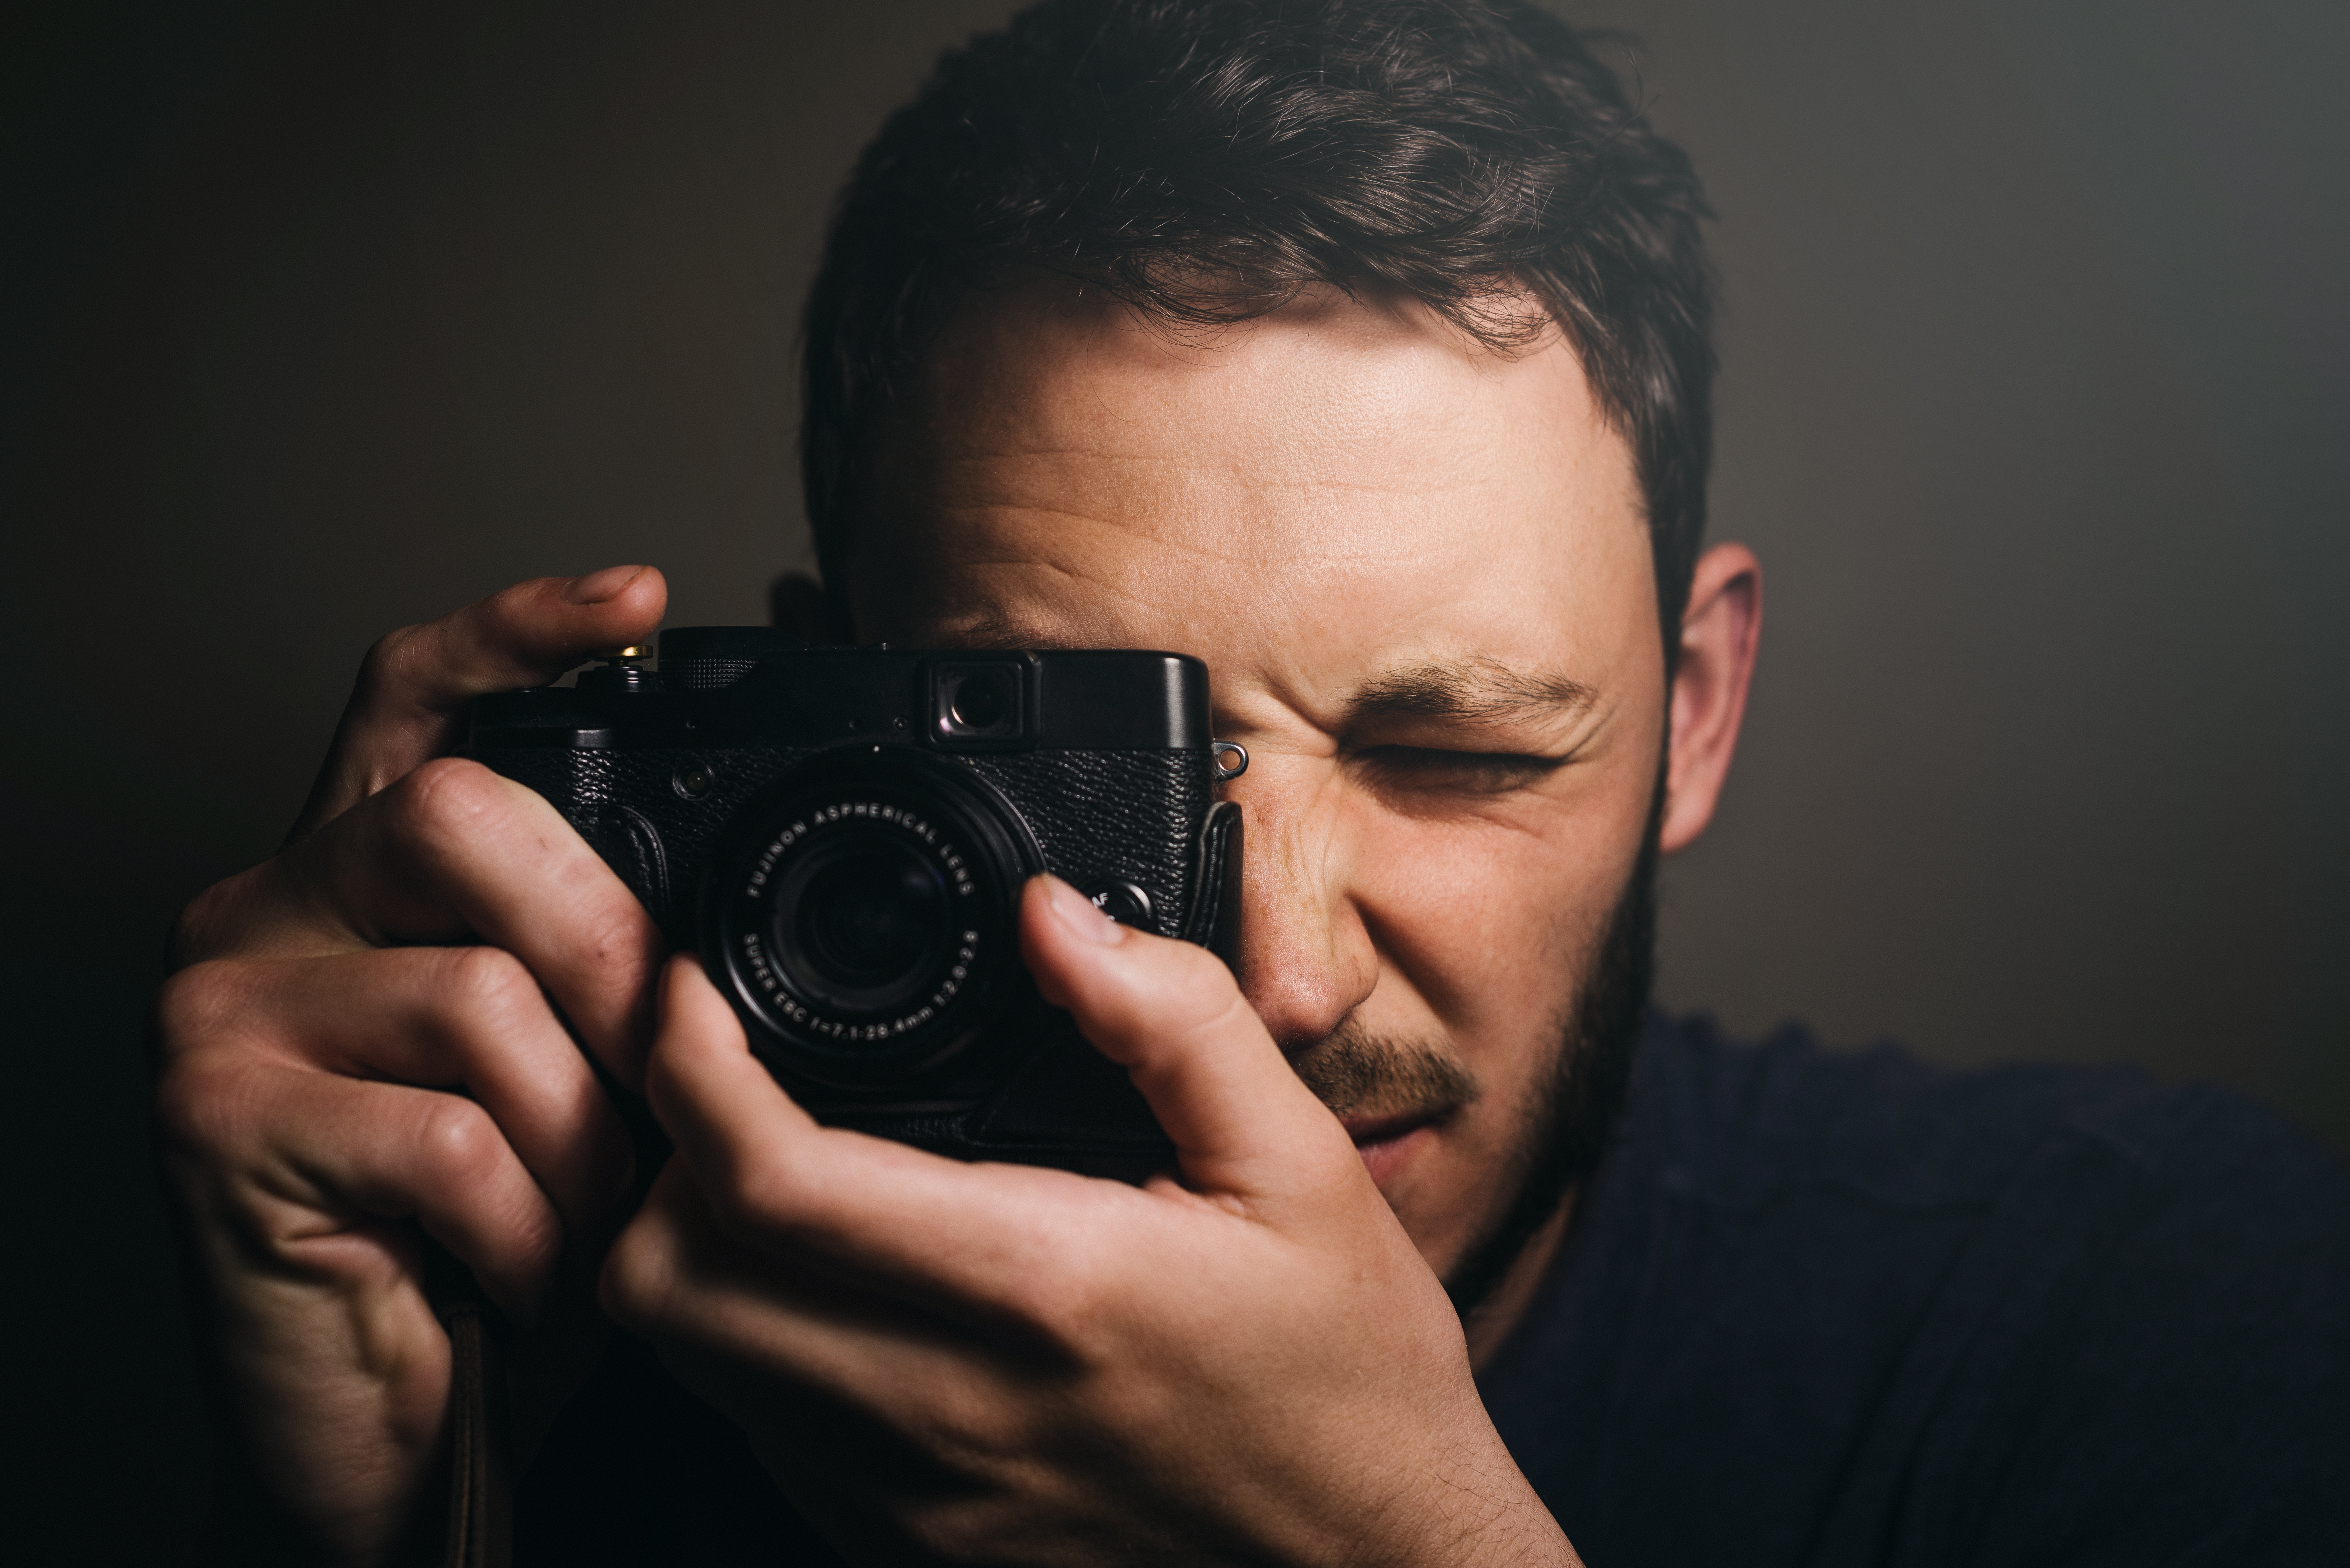
hand, camera, photography, photographer, portrait, film camera, reflex camera, cool image, digital camera, glasses, photograph, eyewear, cool photo, camera lens, photojournalist, digital slr, single lens reflex camera, cameras optics, mirrorless interchangeable lens camera, facial hair, vision care, camera operator, flash photography